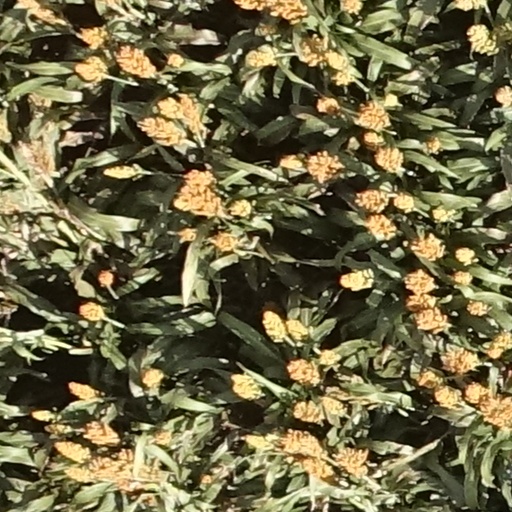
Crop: sorghum